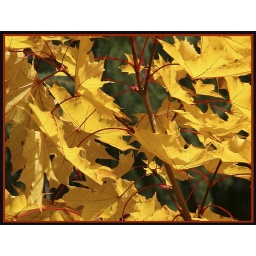
I love the red stems and veins in these yellow leaves!